Pinoy Big Brother: Connect

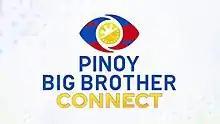
Title card

The ninth season of the reality game show "Pinoy Big Brother", subtitled Connect, aired on Kapamilya Channel and A2Z for 99 days from December 6, 2020 to March 14, 2021.